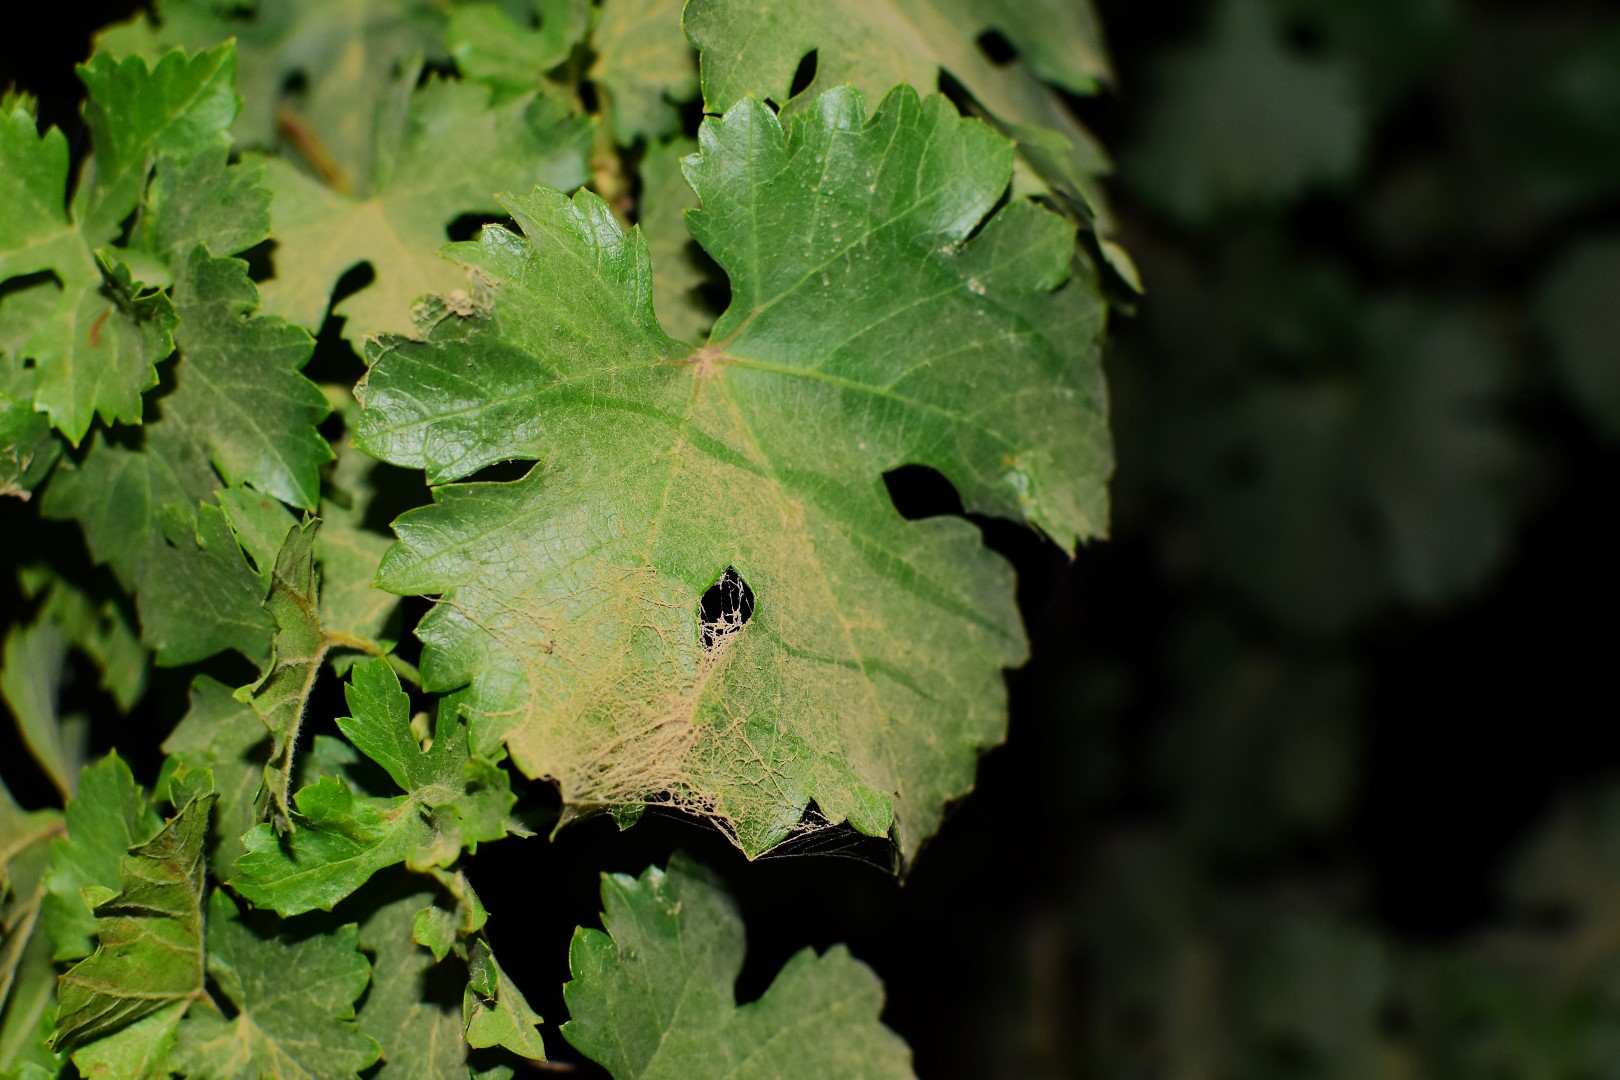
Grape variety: Aswud Balad